Kelly M. Schulz

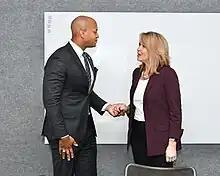
Schulz shakes hands with Governor Wes Moore, 2023

In October 2022, the Maryland Tech Council announced that Schulz would serve as the trade association's CEO, beginning on November 1. In February 2023, Schulz was named as a member of the Hood College Board of Associates.